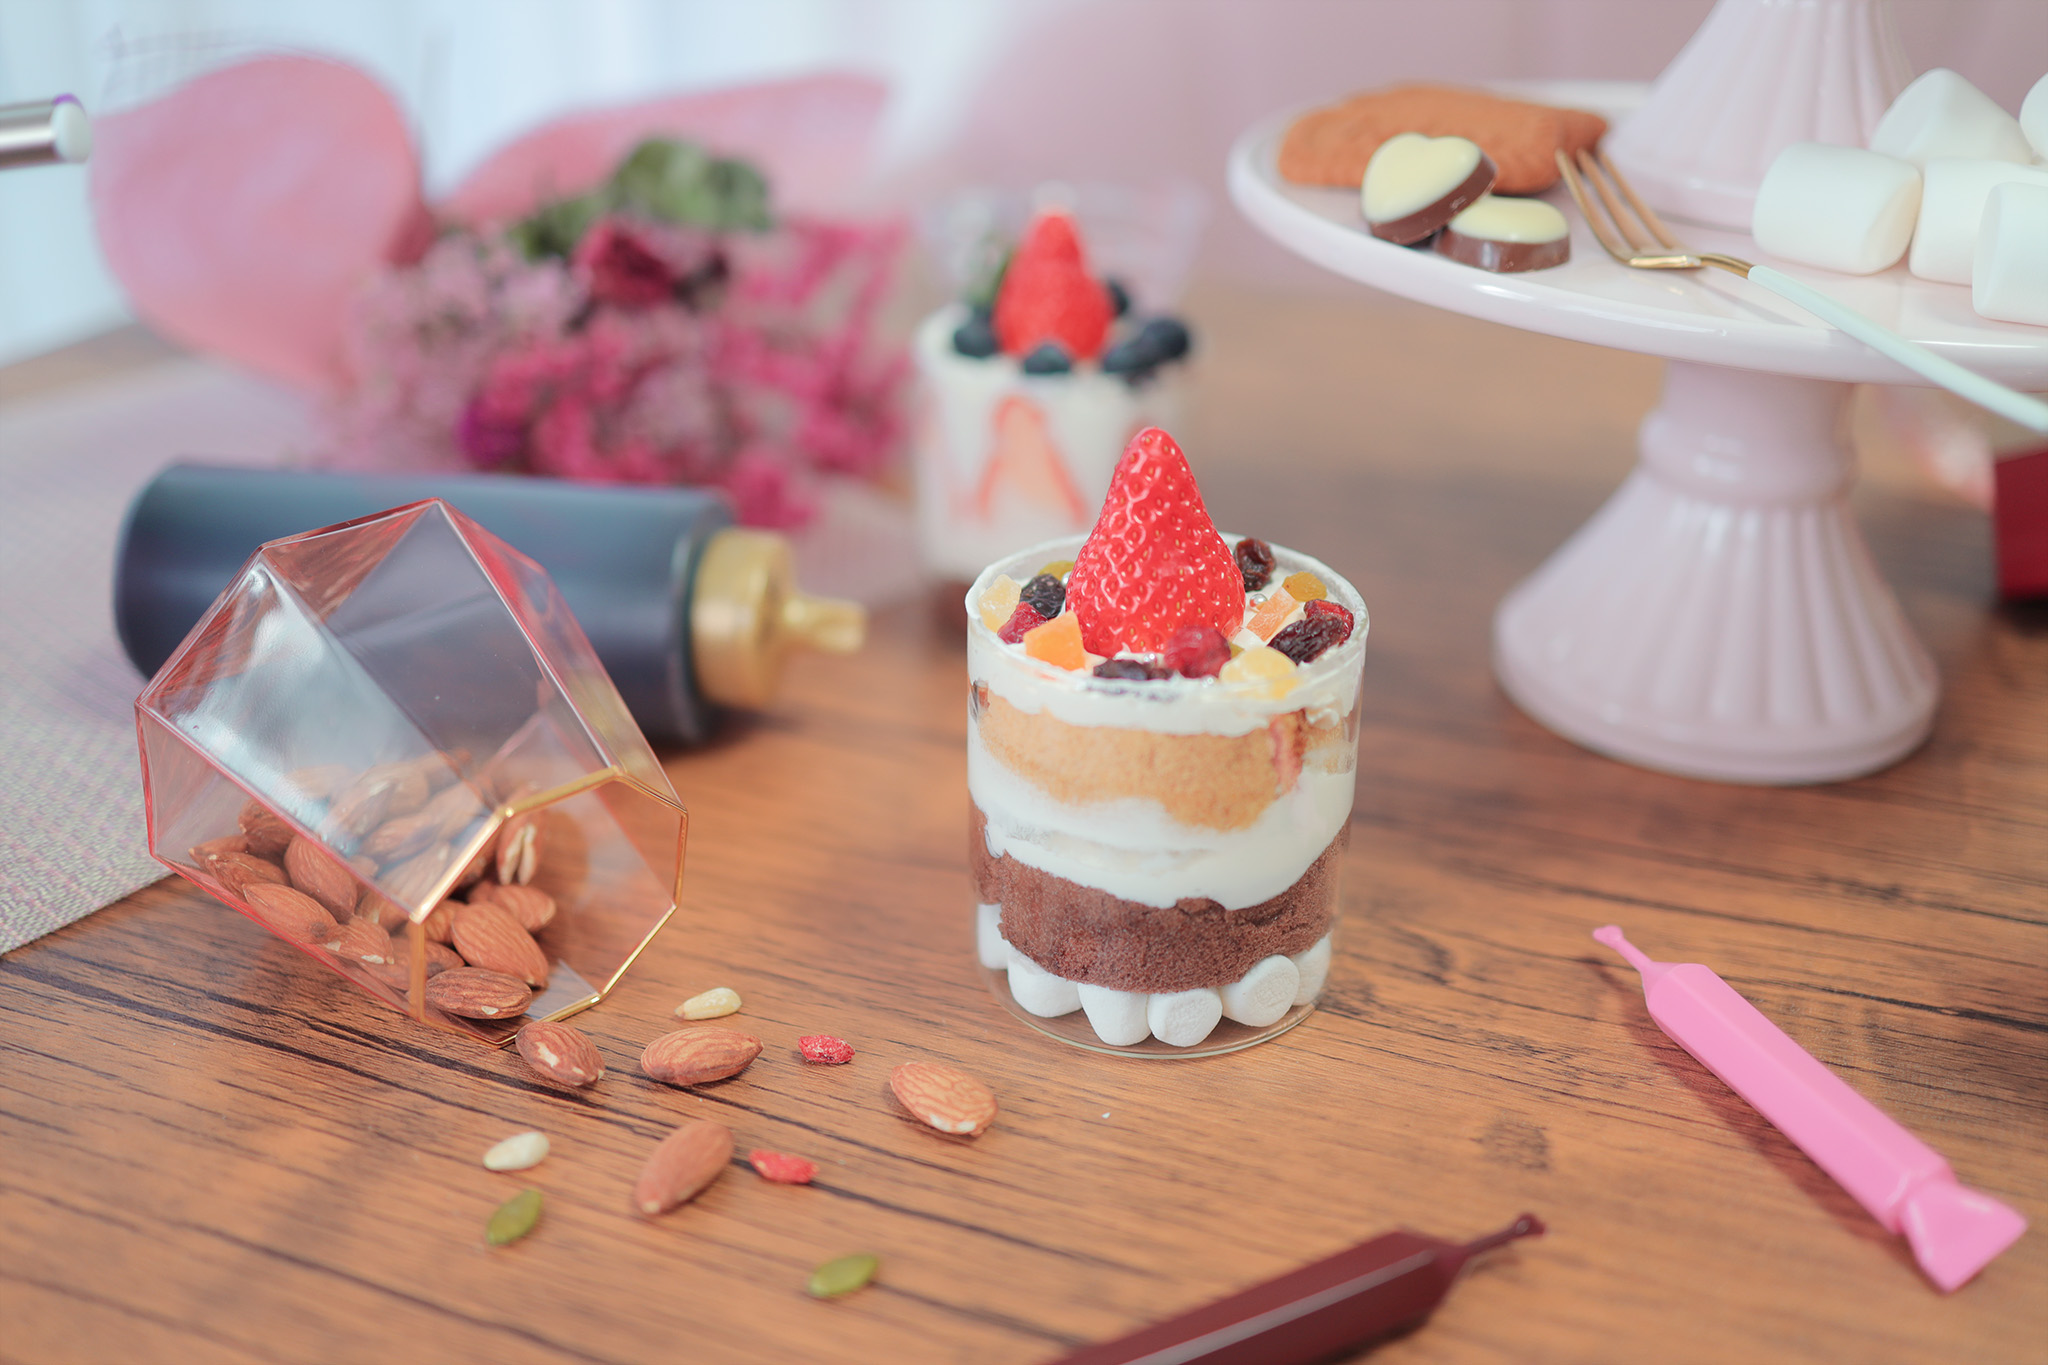
food, table, tableware, recipe, ingredient, wood, cake decorating, cuisine, decoration, tablecloth, wine glass, kitchen utensil, sweetness, serveware, baked goods, dish, icing, dessert, buttercream, finger food, event, plate, baking, cutlery, cream, peach, hardwood, linens, culinary art, sugar paste, comfort food, delicacy, drinkware, fondant, fruit, confectionery, gift wrapping, toy, dairy, la carte food, party supply, strawberries, frozen dessert, whipped cream, room, fashion accessory, meringue, snack